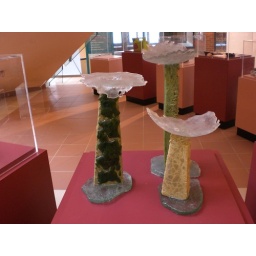
by Cindy Ann Coldiron. kiln-cast recycled bottle glass and recycled window/float glass